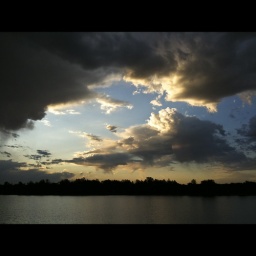
Another day, another bike ride around the lake at sunrise... iPhone capture